Orkneyinga saga

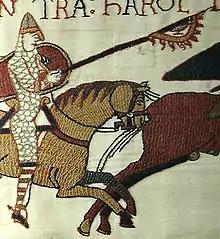
Detail from the Bayeux Tapestry, showing a Norman knight carrying what appears to be a raven banner

Magnus was obliged to take refuge in Scotland, but returned to Orkney in 1105 and disputed the succession with his cousin Haakon Paulsson. Having failed to reach an agreement, he sought help from King Eystein I of Norway, who granted him the earldom of Orkney and he ruled jointly and amicably with Haakon until 1114. Eventually however, the followers of the two earls fell out, and the sides met at an assembly on the Orkney mainland in 1117. Peace was negotiated and the Earls arranged to meet each other to formalise this at Easter on the island of Egilsay, each bringing only two ships. Magnus arrived with his two, but then Haakon treacherously turned up with eight ships.